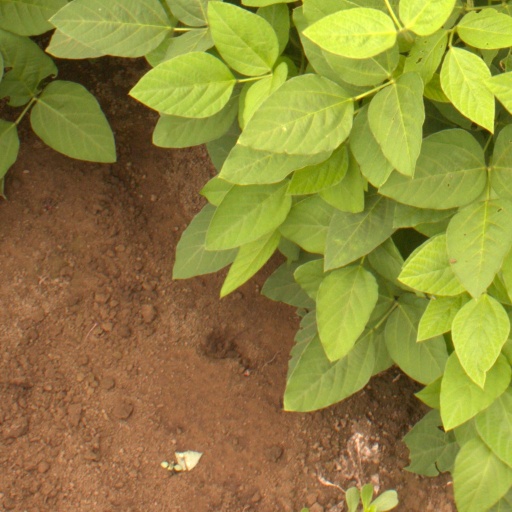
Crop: soybean